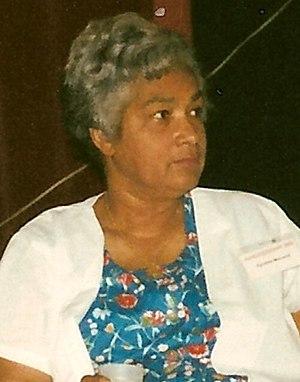
Cynthia McLeod, née le 4 octobre 1936 à Paramaribo, est une écrivaine surinamiene.